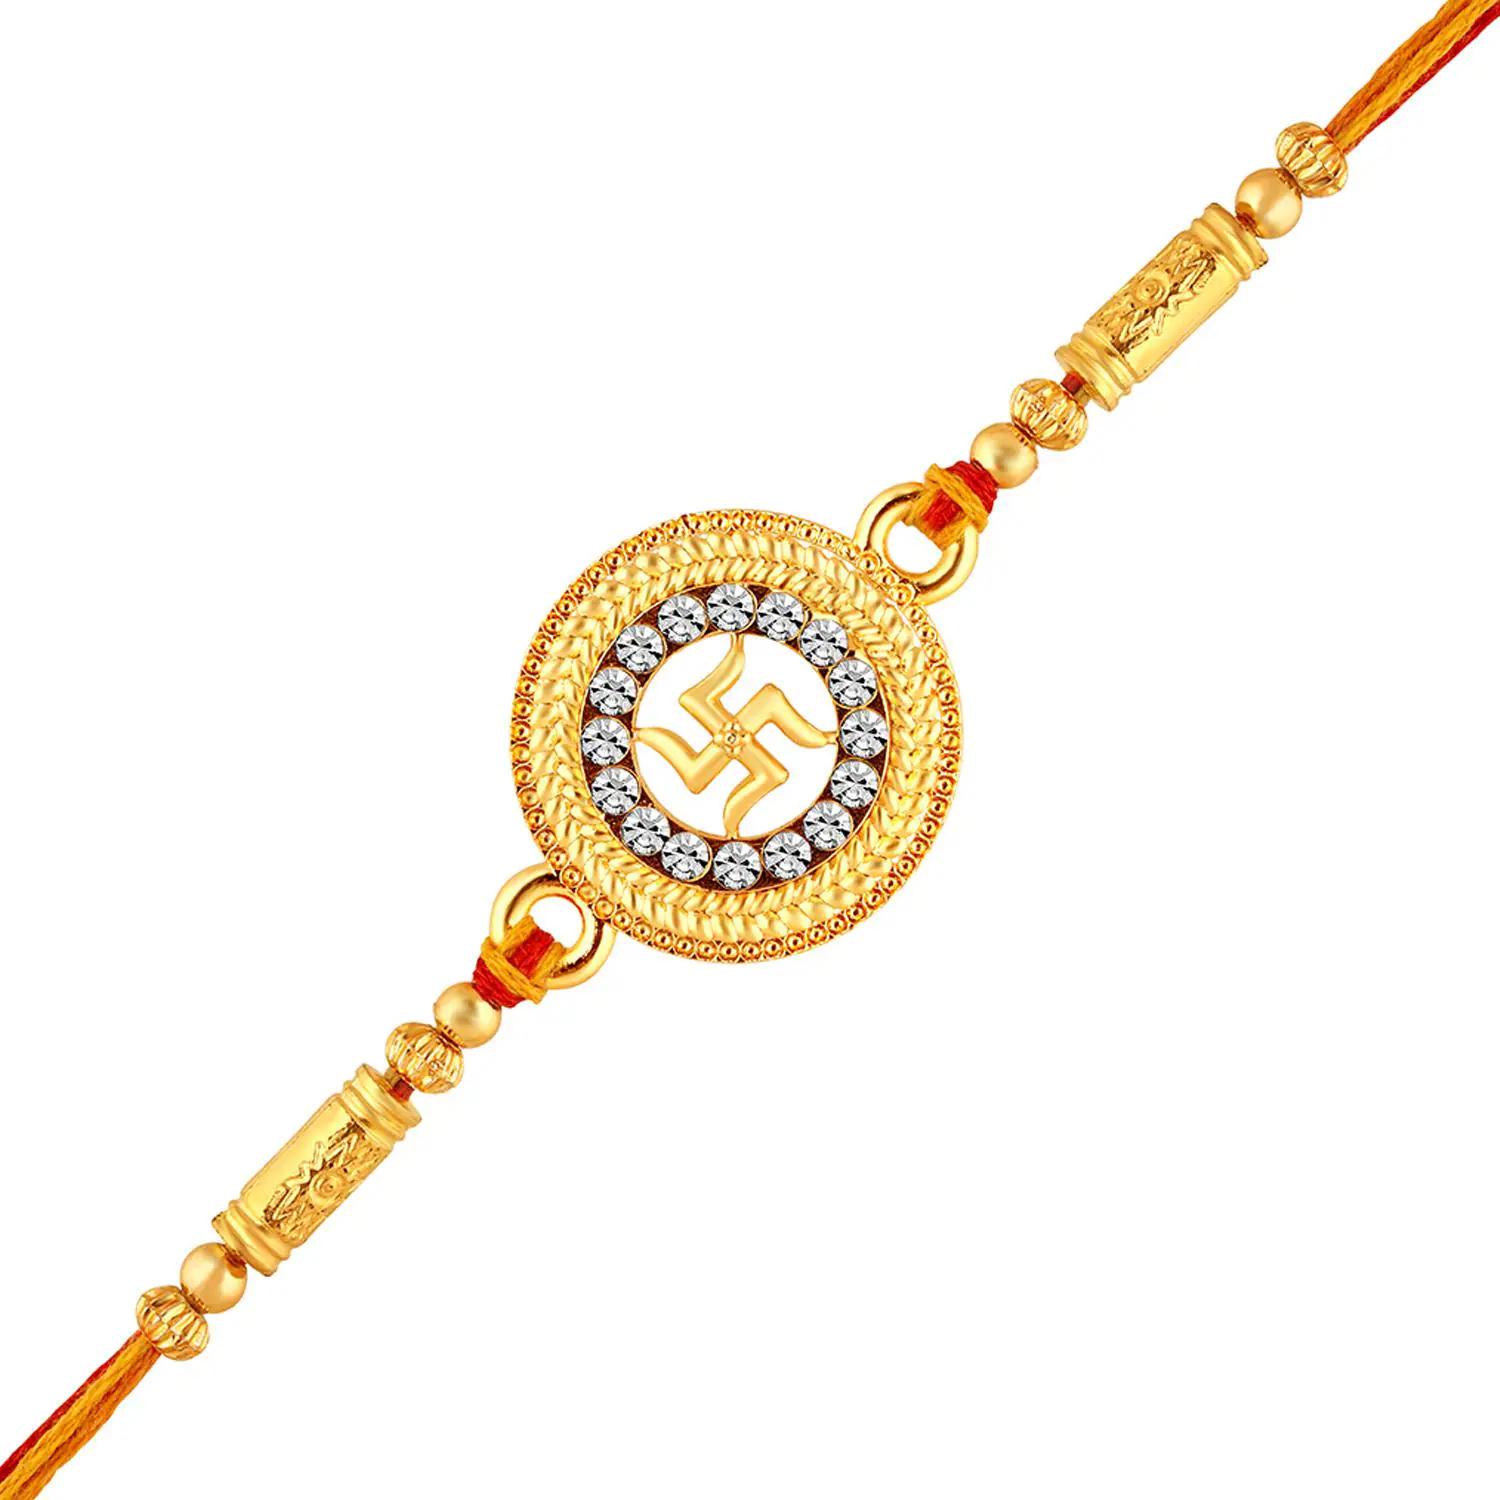
 Mahi Gold Plated Round and Swastik Crystal Studed Rakhi for Brother, Bhai, Bro (RA1100778G)
Type: Rakhis
Brand: Mahi
Price: Rs. 229
 Celebrate Raksha Bandhan with our exquisitely crafted Rakhi, designed to strengthen the bond between siblings. This traditional Rakhi features intricate beadwork and durable thread, ensuring it stands the test of time. Handmade with care, each Rakhi is a unique and meaningful gift for your brother. Each Rakhi carries heartfelt blessings and good wishes for your brother's well-being and success. Celebrates the bond of love and protection between siblings, a cherished tradition in Indian culture.
Features: The Rakhi is adorned with vibrant colors and attractive embellishments that add a touch of elegance to the celebration.,Content in Box : 1 Rakhi ; Cultural Significance: This beautiful Rakhi will acknowledge your love for Your Brother with the promise that your bond with him will grow stronger as time goes on.,Vibrant Colors: Adding bright and playful colors to the celebration will make it stand out and make it more enjoyable.,Celebrate the bond of love and protection with our exquisite Rakhis. Share the joy of Raksha Bandhan Festival with this beautiful Rakhi, a token of love, protection and blessings.,Adjustable Size and Easy to tie: Designed to fit wrists of all sizes. It is simple and easy to tie the Rakhi securely and effortlessly.
Included: 1 Rakhi